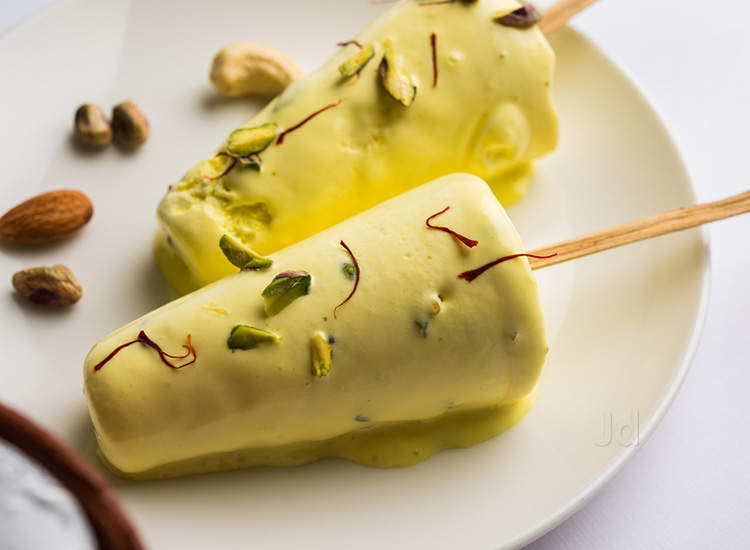
Dish: kulfi